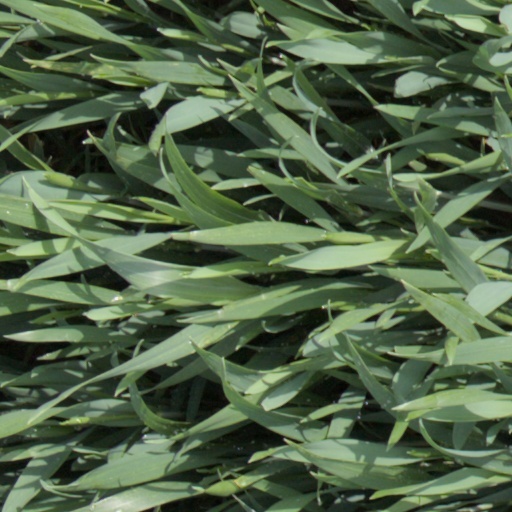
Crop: wheat